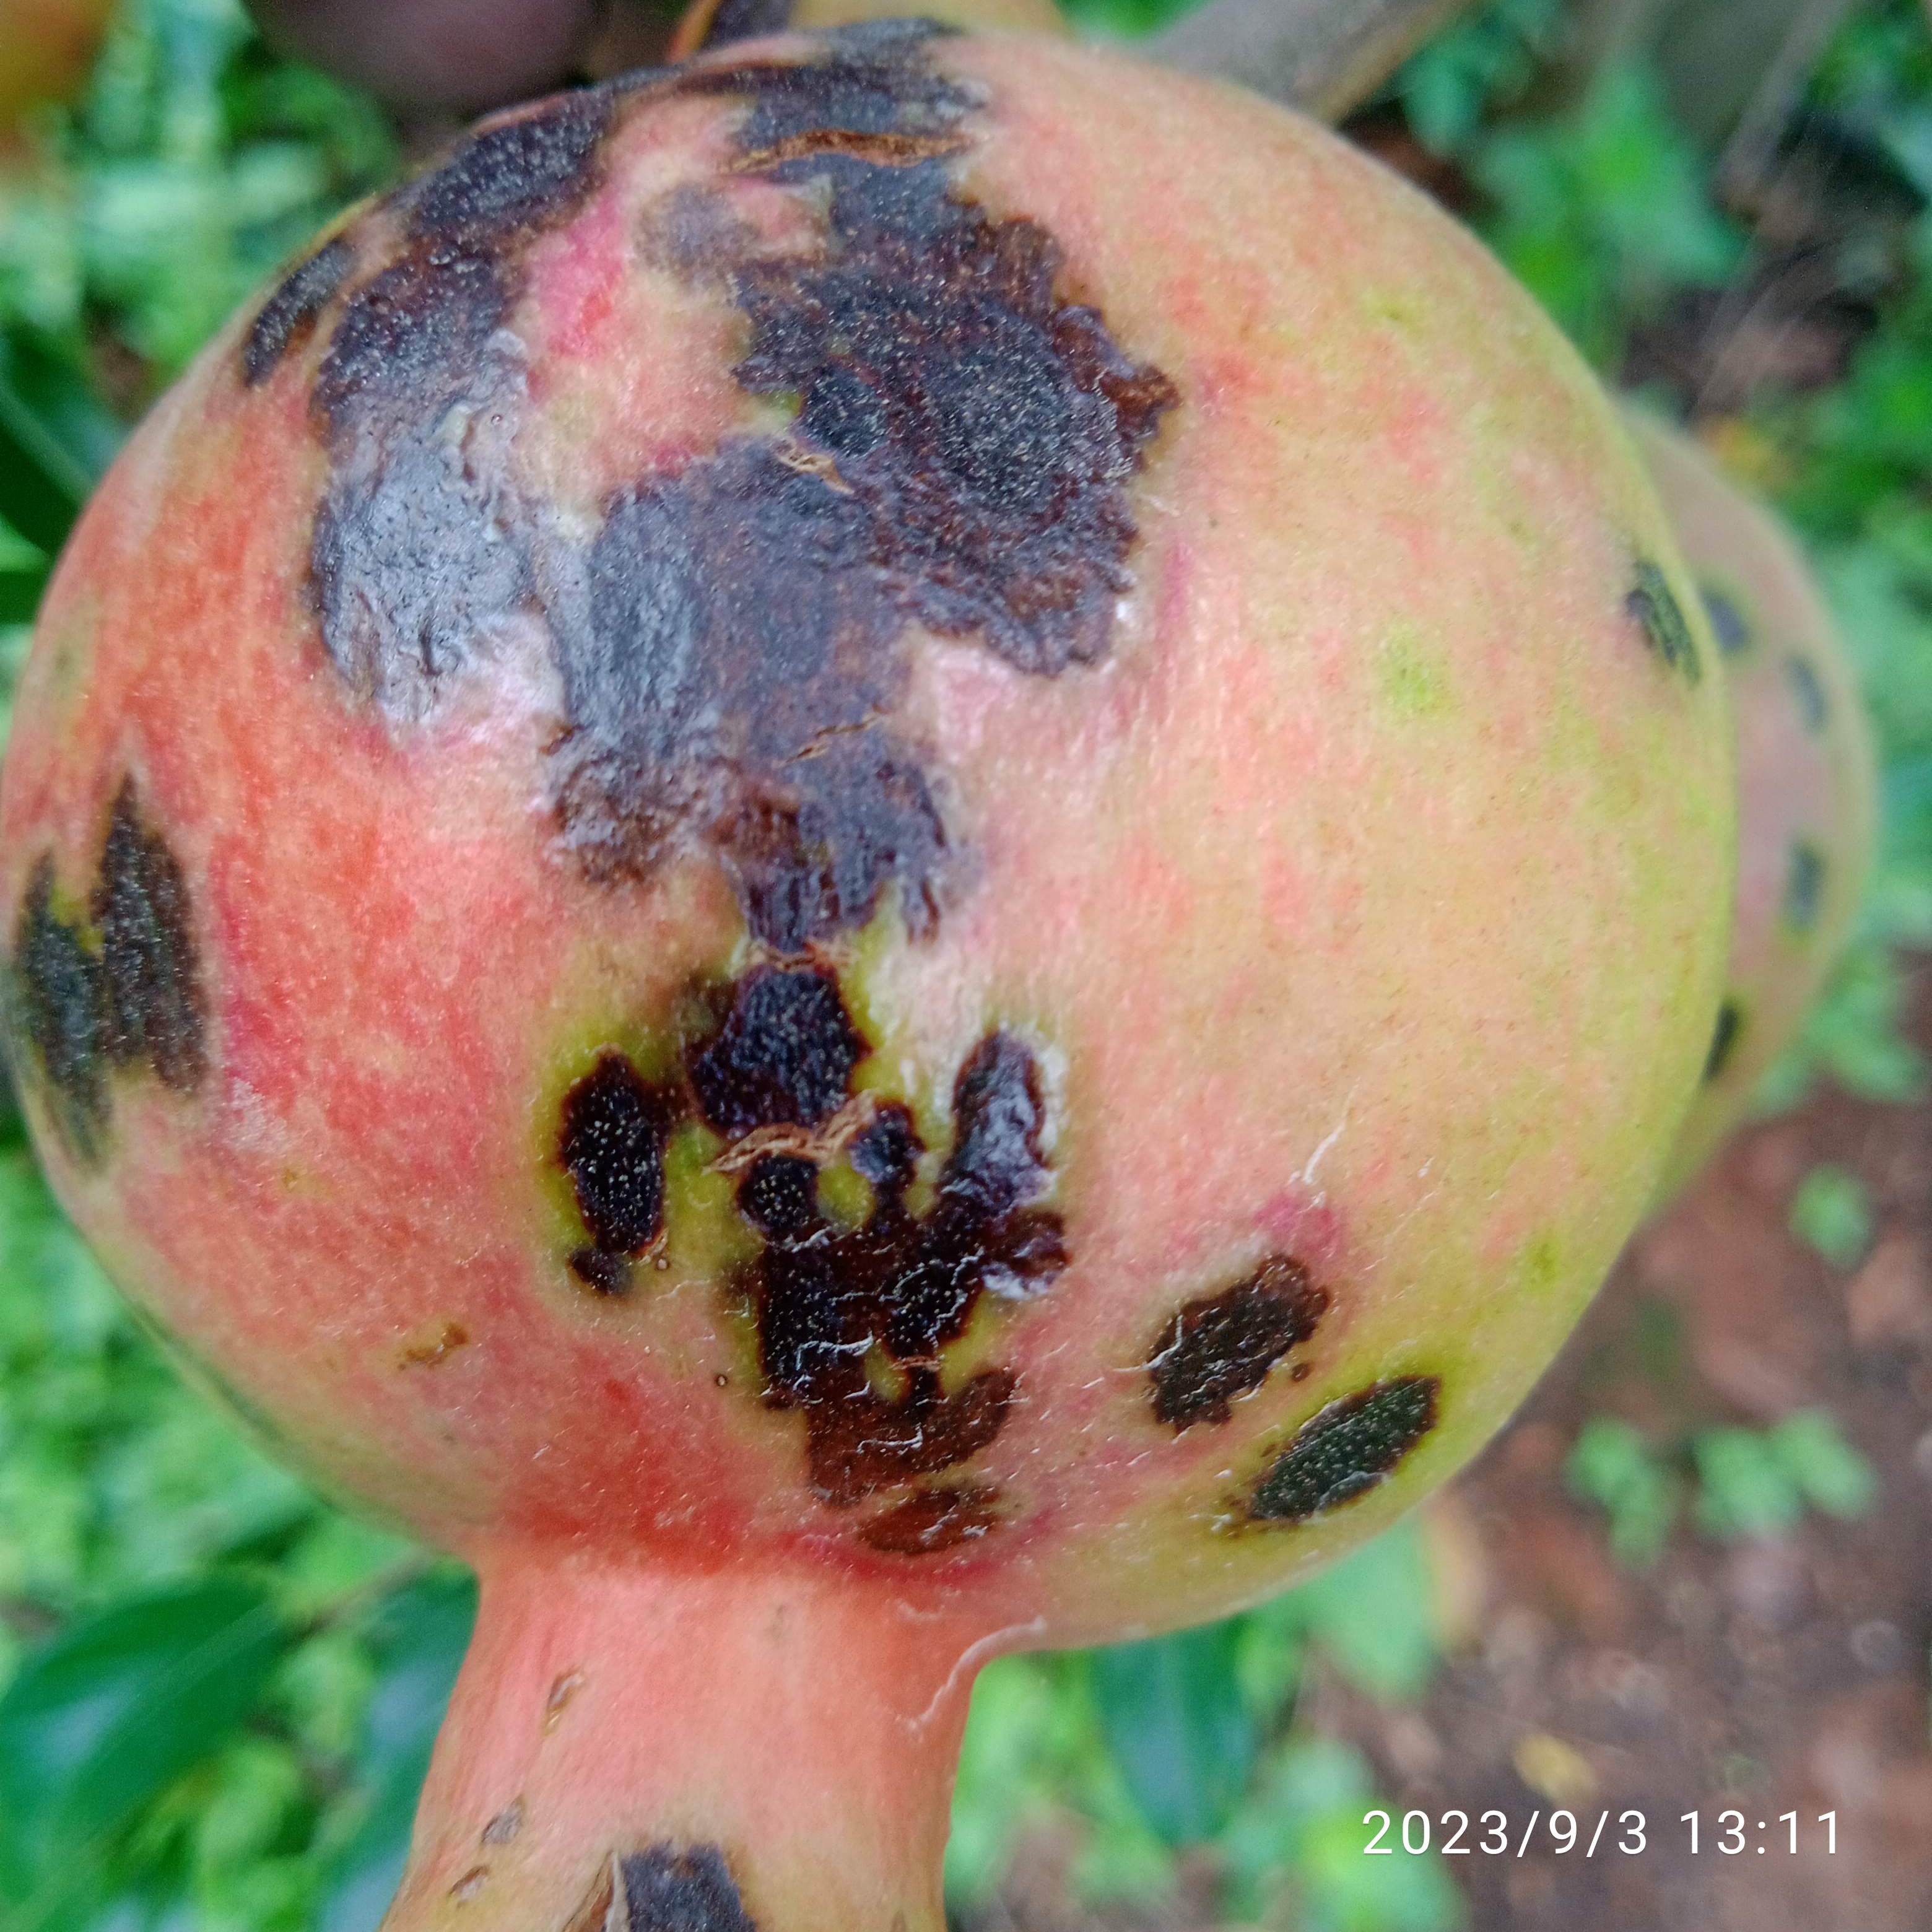
Label: Anthracnose